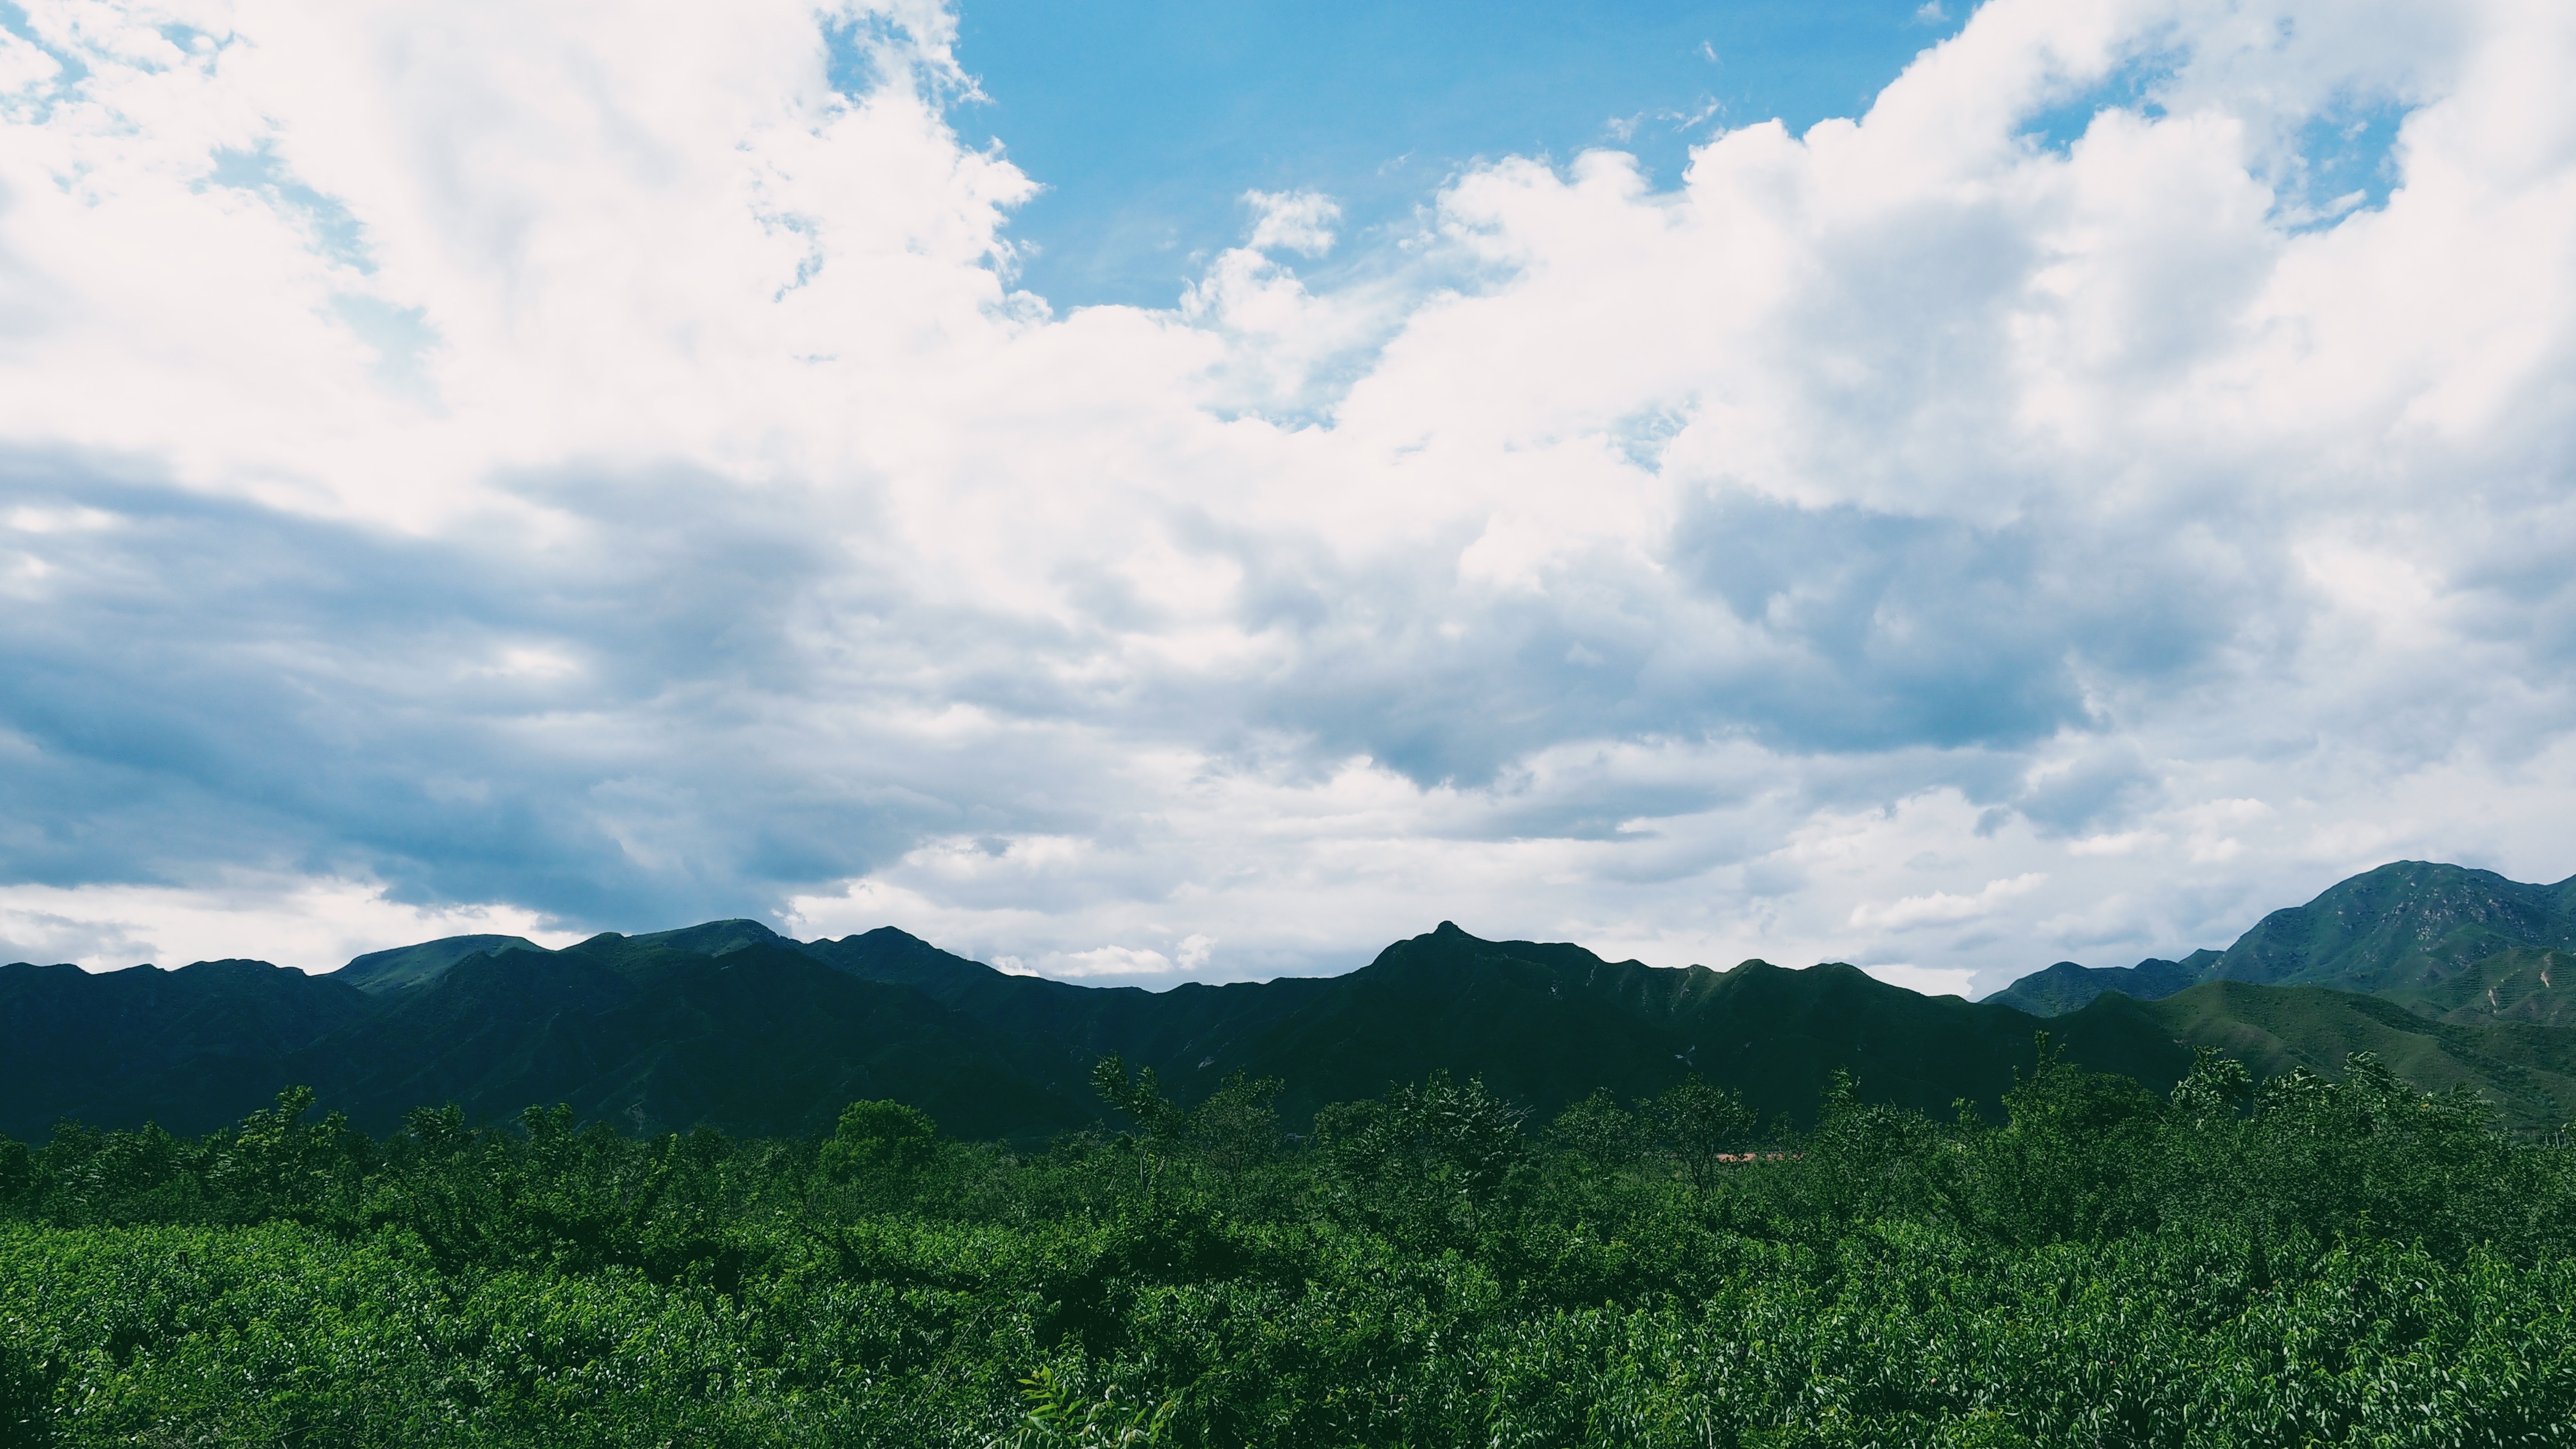
landscape, tree, nature, forest, grass, horizon, wilderness, mountain, cloud, sky, field, meadow, sunlight, morning, hill, valley, mountain range, ridge, plain, grassland, plateau, habitat, ecosystem, rural area, landform, meteorological phenomenon, natural environment, geographical feature, atmospheric phenomenon, mountainous landforms